Villoresi Park

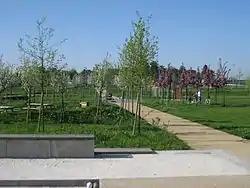
Villoresi Park

Villoresi Park is a large park in Monza, northern Italy. Measuring 3.5 hectares, it was inaugurated in July 2010 by the Mayor Marco Maria Mariani. For the area of Brianza this is the second green area after Parco di Monza, and was built in the district of San Fruttuoso, near the fishing lake of the same name via Boscherona flowing channel, Canale Villoresi.